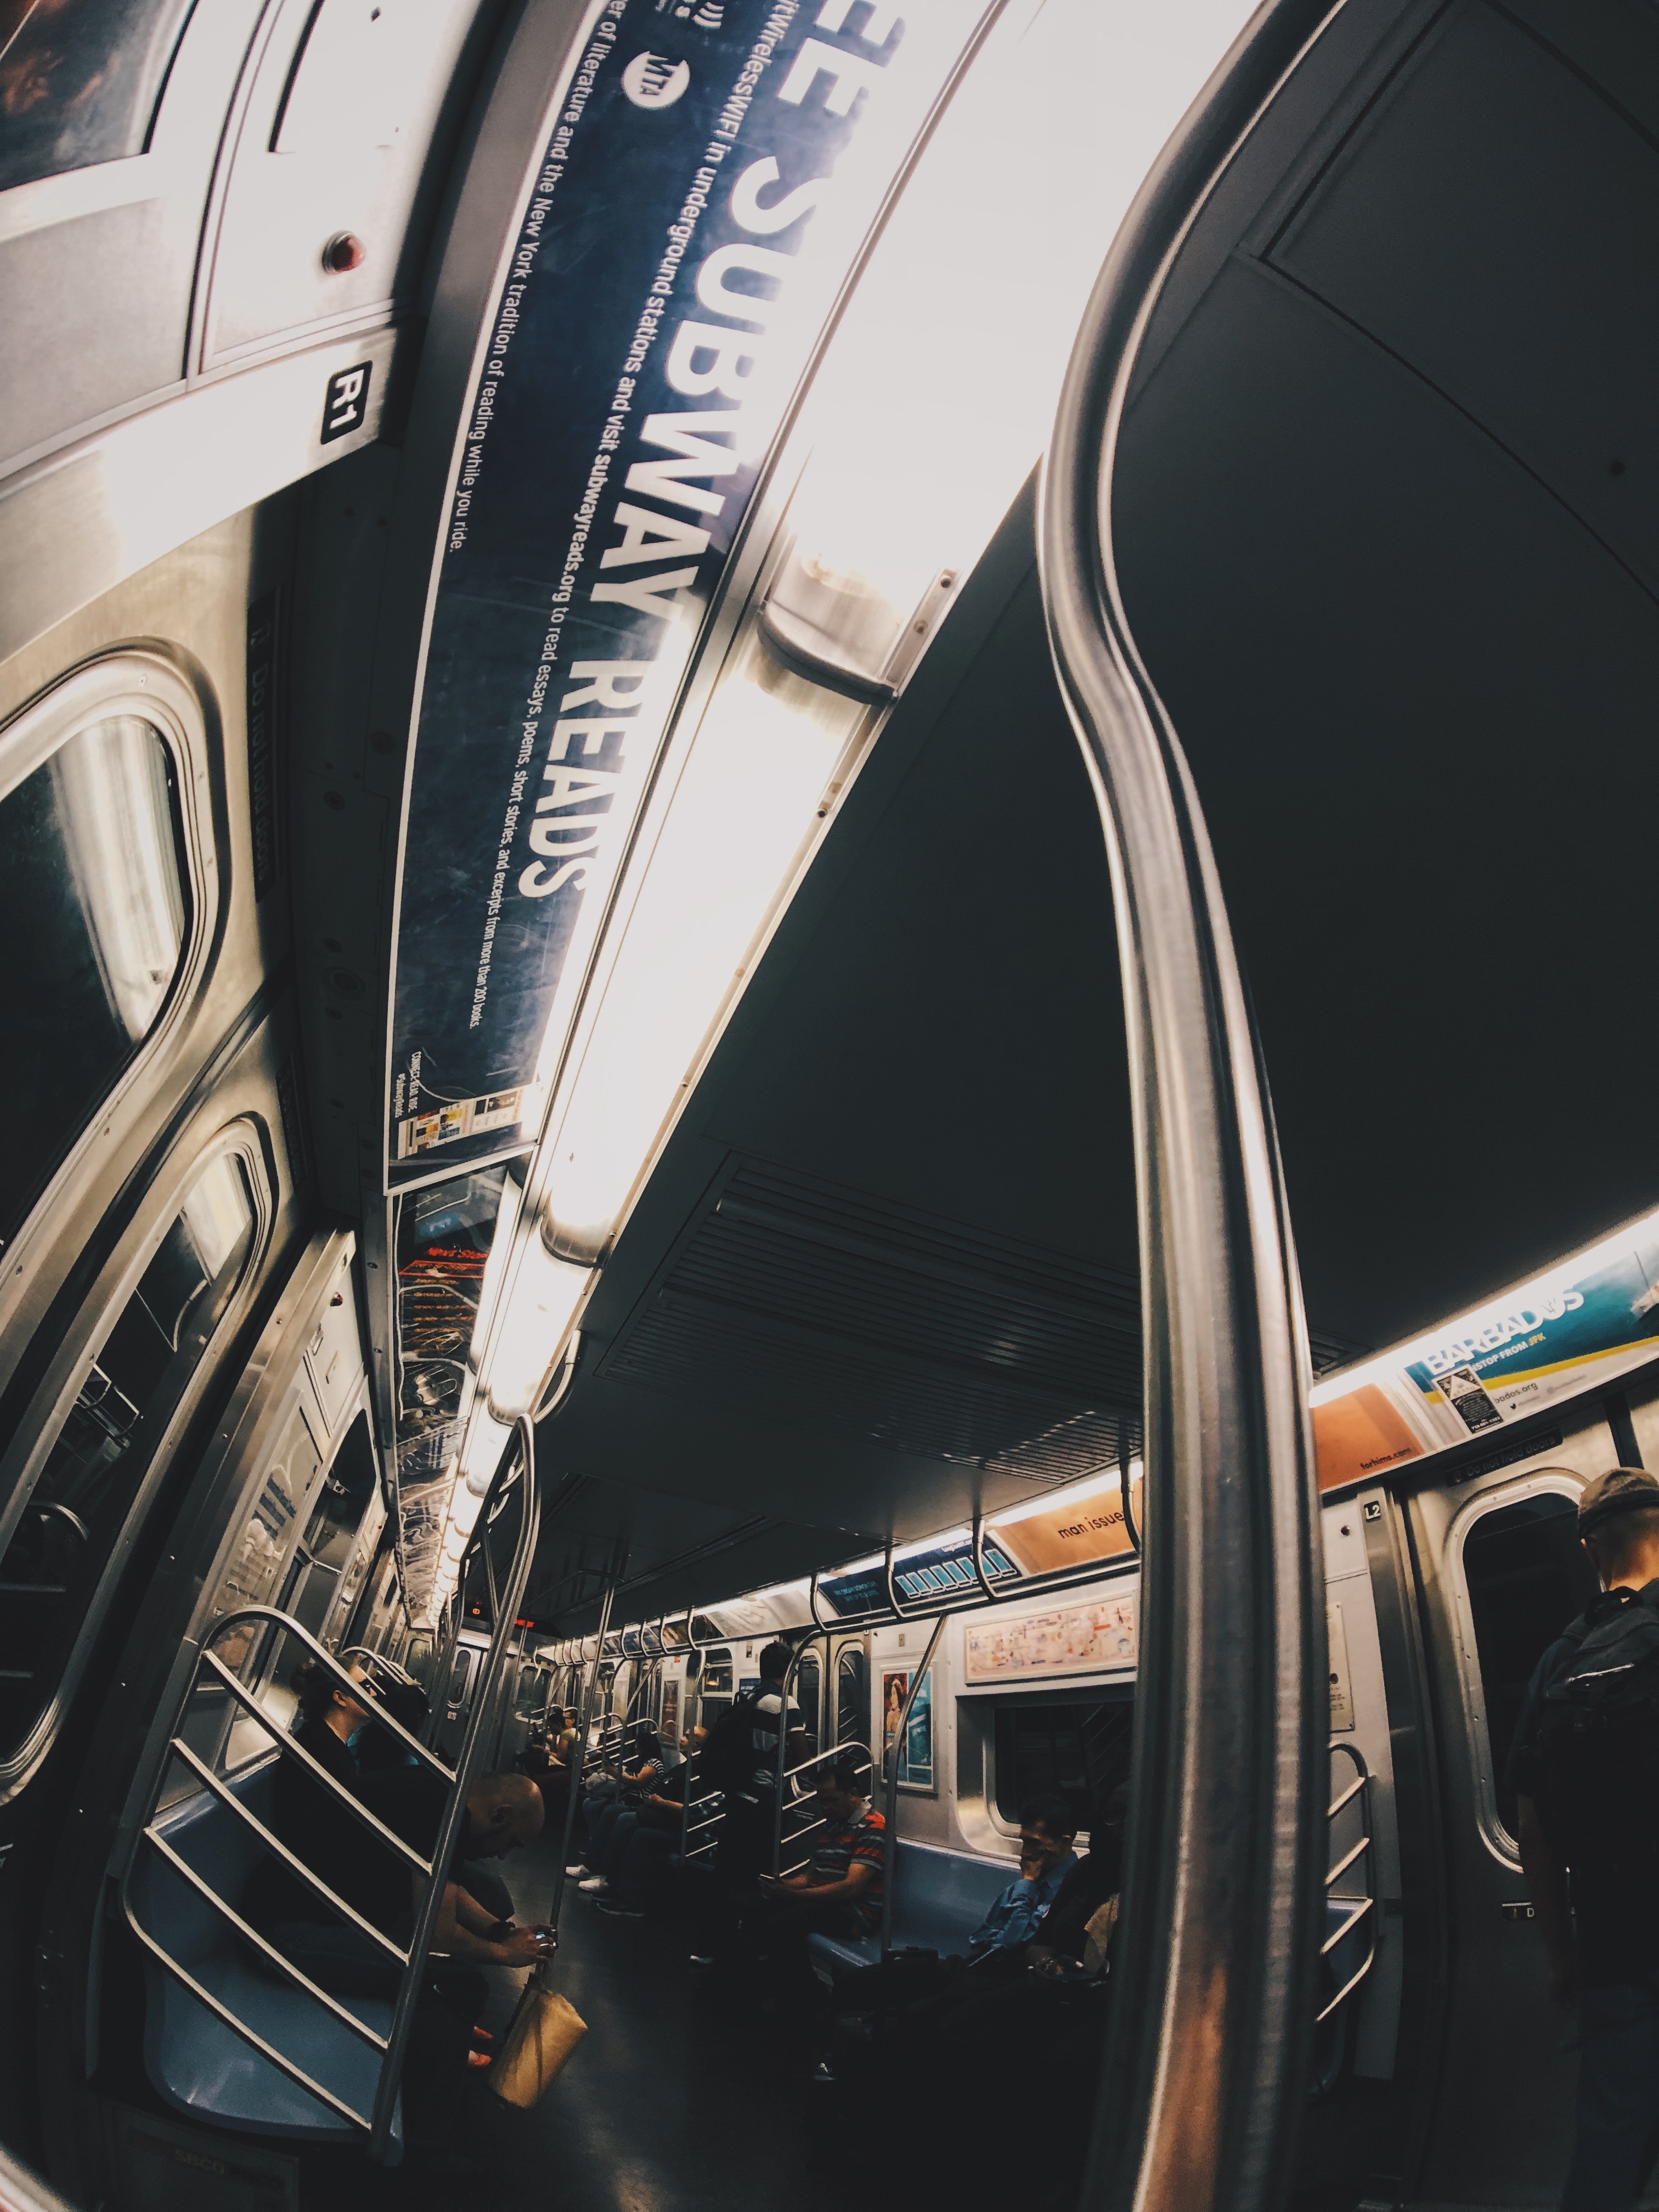
motor vehicle, vehicle, wheel, vehicle door, auto part, aerospace engineering, automotive wheel system, car, steering wheel, metal